Rail transport in Brazil

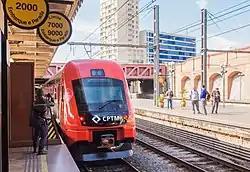
Regional rail system in São Paulo

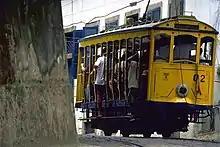
Santa Teresa Tram in Rio de Janeiro

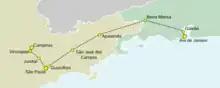
Rio–São Paulo High-speed rail

Steam-powered, horse-drawn and electric tramways operated in Brazil from 1859 until 1989, new systems were introduced in the 1980s and 90s in Rio de Janeiro and Campinas with no success, nevertheless, that may change soon as studies are being conducted to introduce tramway systems in Goiânia, and Curitiba now plans a light metro to replace bus rapid transit (BRT) in a major corridor, and in Cariri, the Cariri MetroTram that will run between Crato and Juazeiro do Norte is under construction.